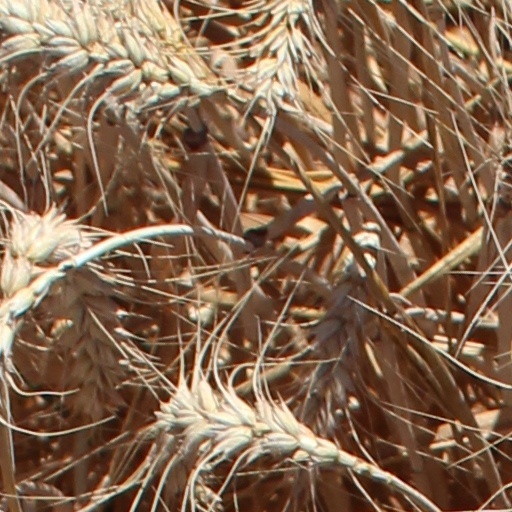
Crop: wheat